Five Flags Speedway

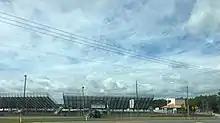
Five Flags Speedway as seen from Pine Forest Road, November 2019

Five Flags hosted a Grand National (now NASCAR Cup Series) race the year that the track opened (1953). The race was won by Herb Thomas driving his Fabulous Hudson Hornet. Other major tours that it has hosted included the NASCAR K&N Pro Series East in 2013 and 2014, NASCAR Southeast Series from 1991 through 1997, the ARCA Racing Series from 1992 to 1996, an ASA National Tour date in 2002, and the CARS X-1R Pro Cup Series from 2001 to 2003.